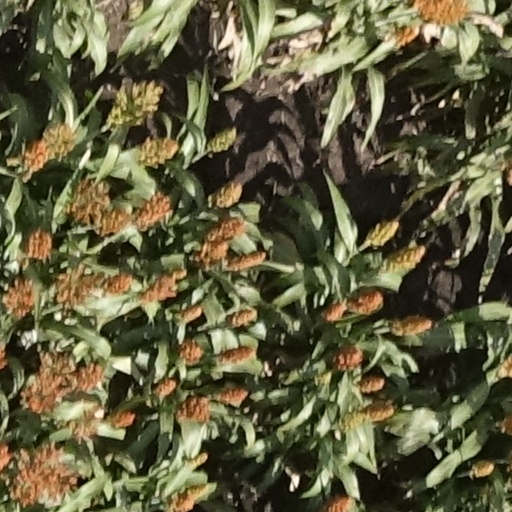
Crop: sorghum